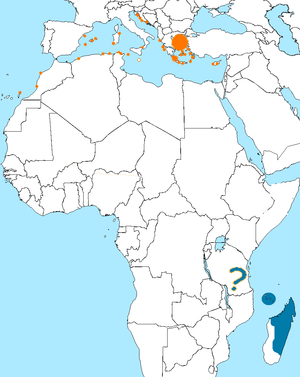
Cette liste de la faune française regroupe les espèces de rapaces peuplant la France métropolitaine.